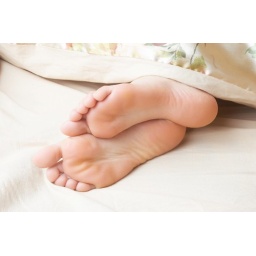
sleeping woman's cute feet, blanket over legs